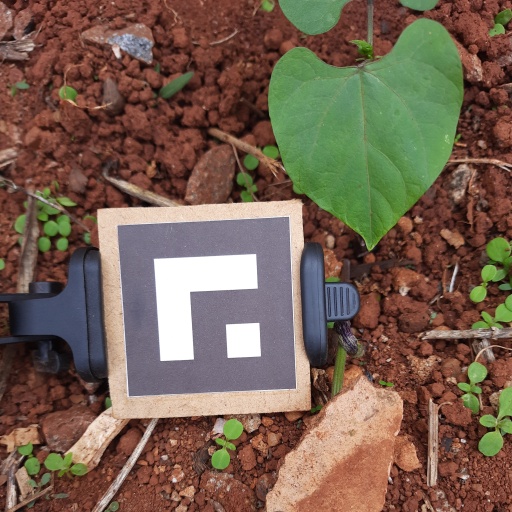
Observations: flat surface, no eating holes, under shade